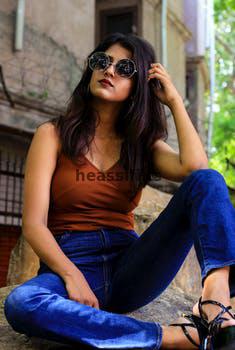
Label: Watermark